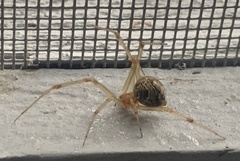
Species: Parasteatoda_tepidariorum